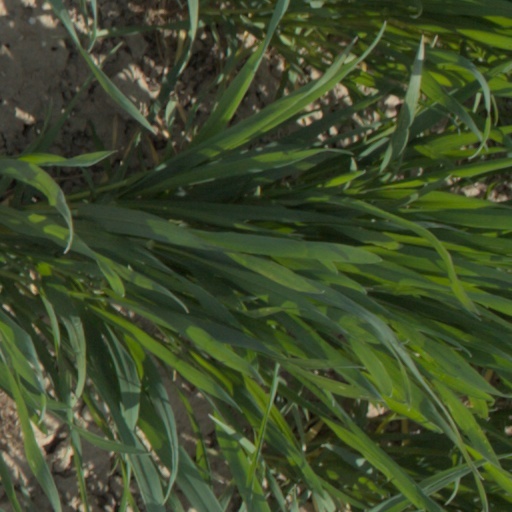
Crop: wheat